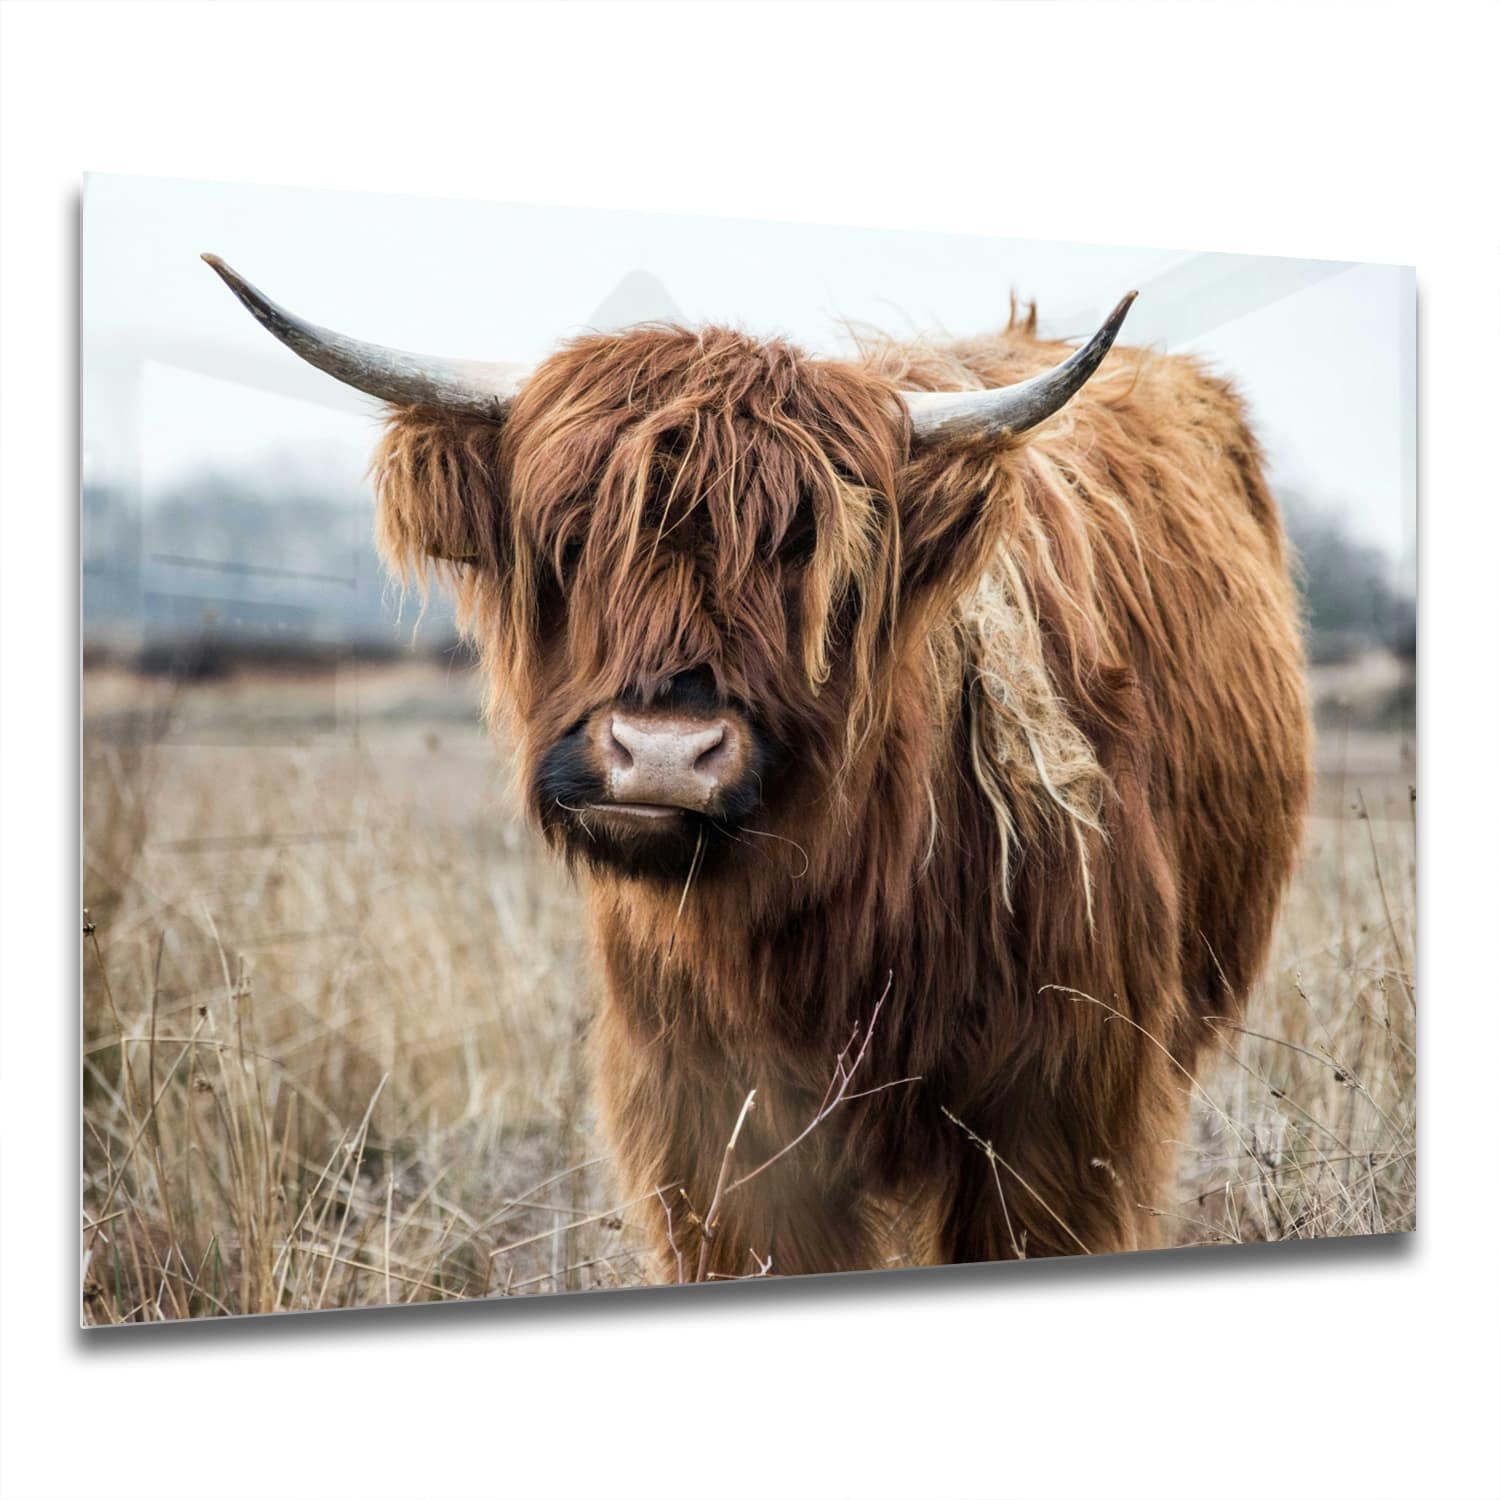
Spatscherm Keuken - Hittebestendig gehard glas - Wilde Hooglander
Materiaal Glas Afmetingen 60x40, 60x50, 60x60, 60x70, 70x40, 70x50.. Te gebruiken in Keuken, badkamer, toilet Beschrijfbaar Ja Magnetisch Nee Montage Met montagekit (meegeleverd) Hittebestendig Tot 270°C Glasdikte 4 mm Randafwerking Geslepen Fabrieksgarantie 2 jaar
Brand: Designglas
Category: Home & Garden > Kitchen & Dining > Kitchen Appliance Accessories > Food Processor Accessories > Splash Guards